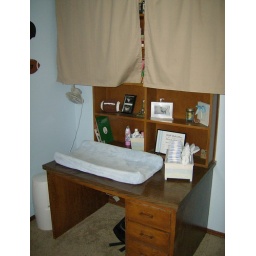
Builtin desk and bookshelves in the middle bedroom